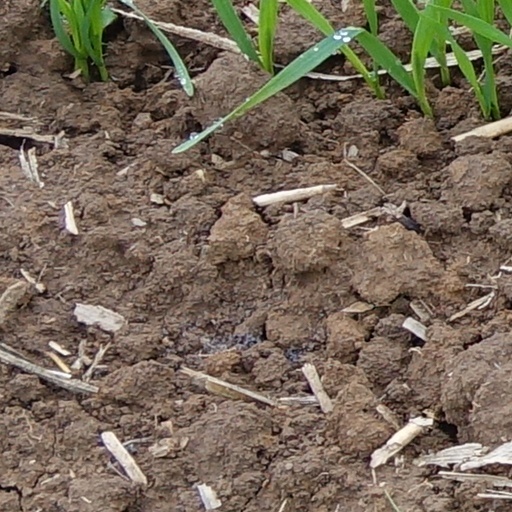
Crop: wheat